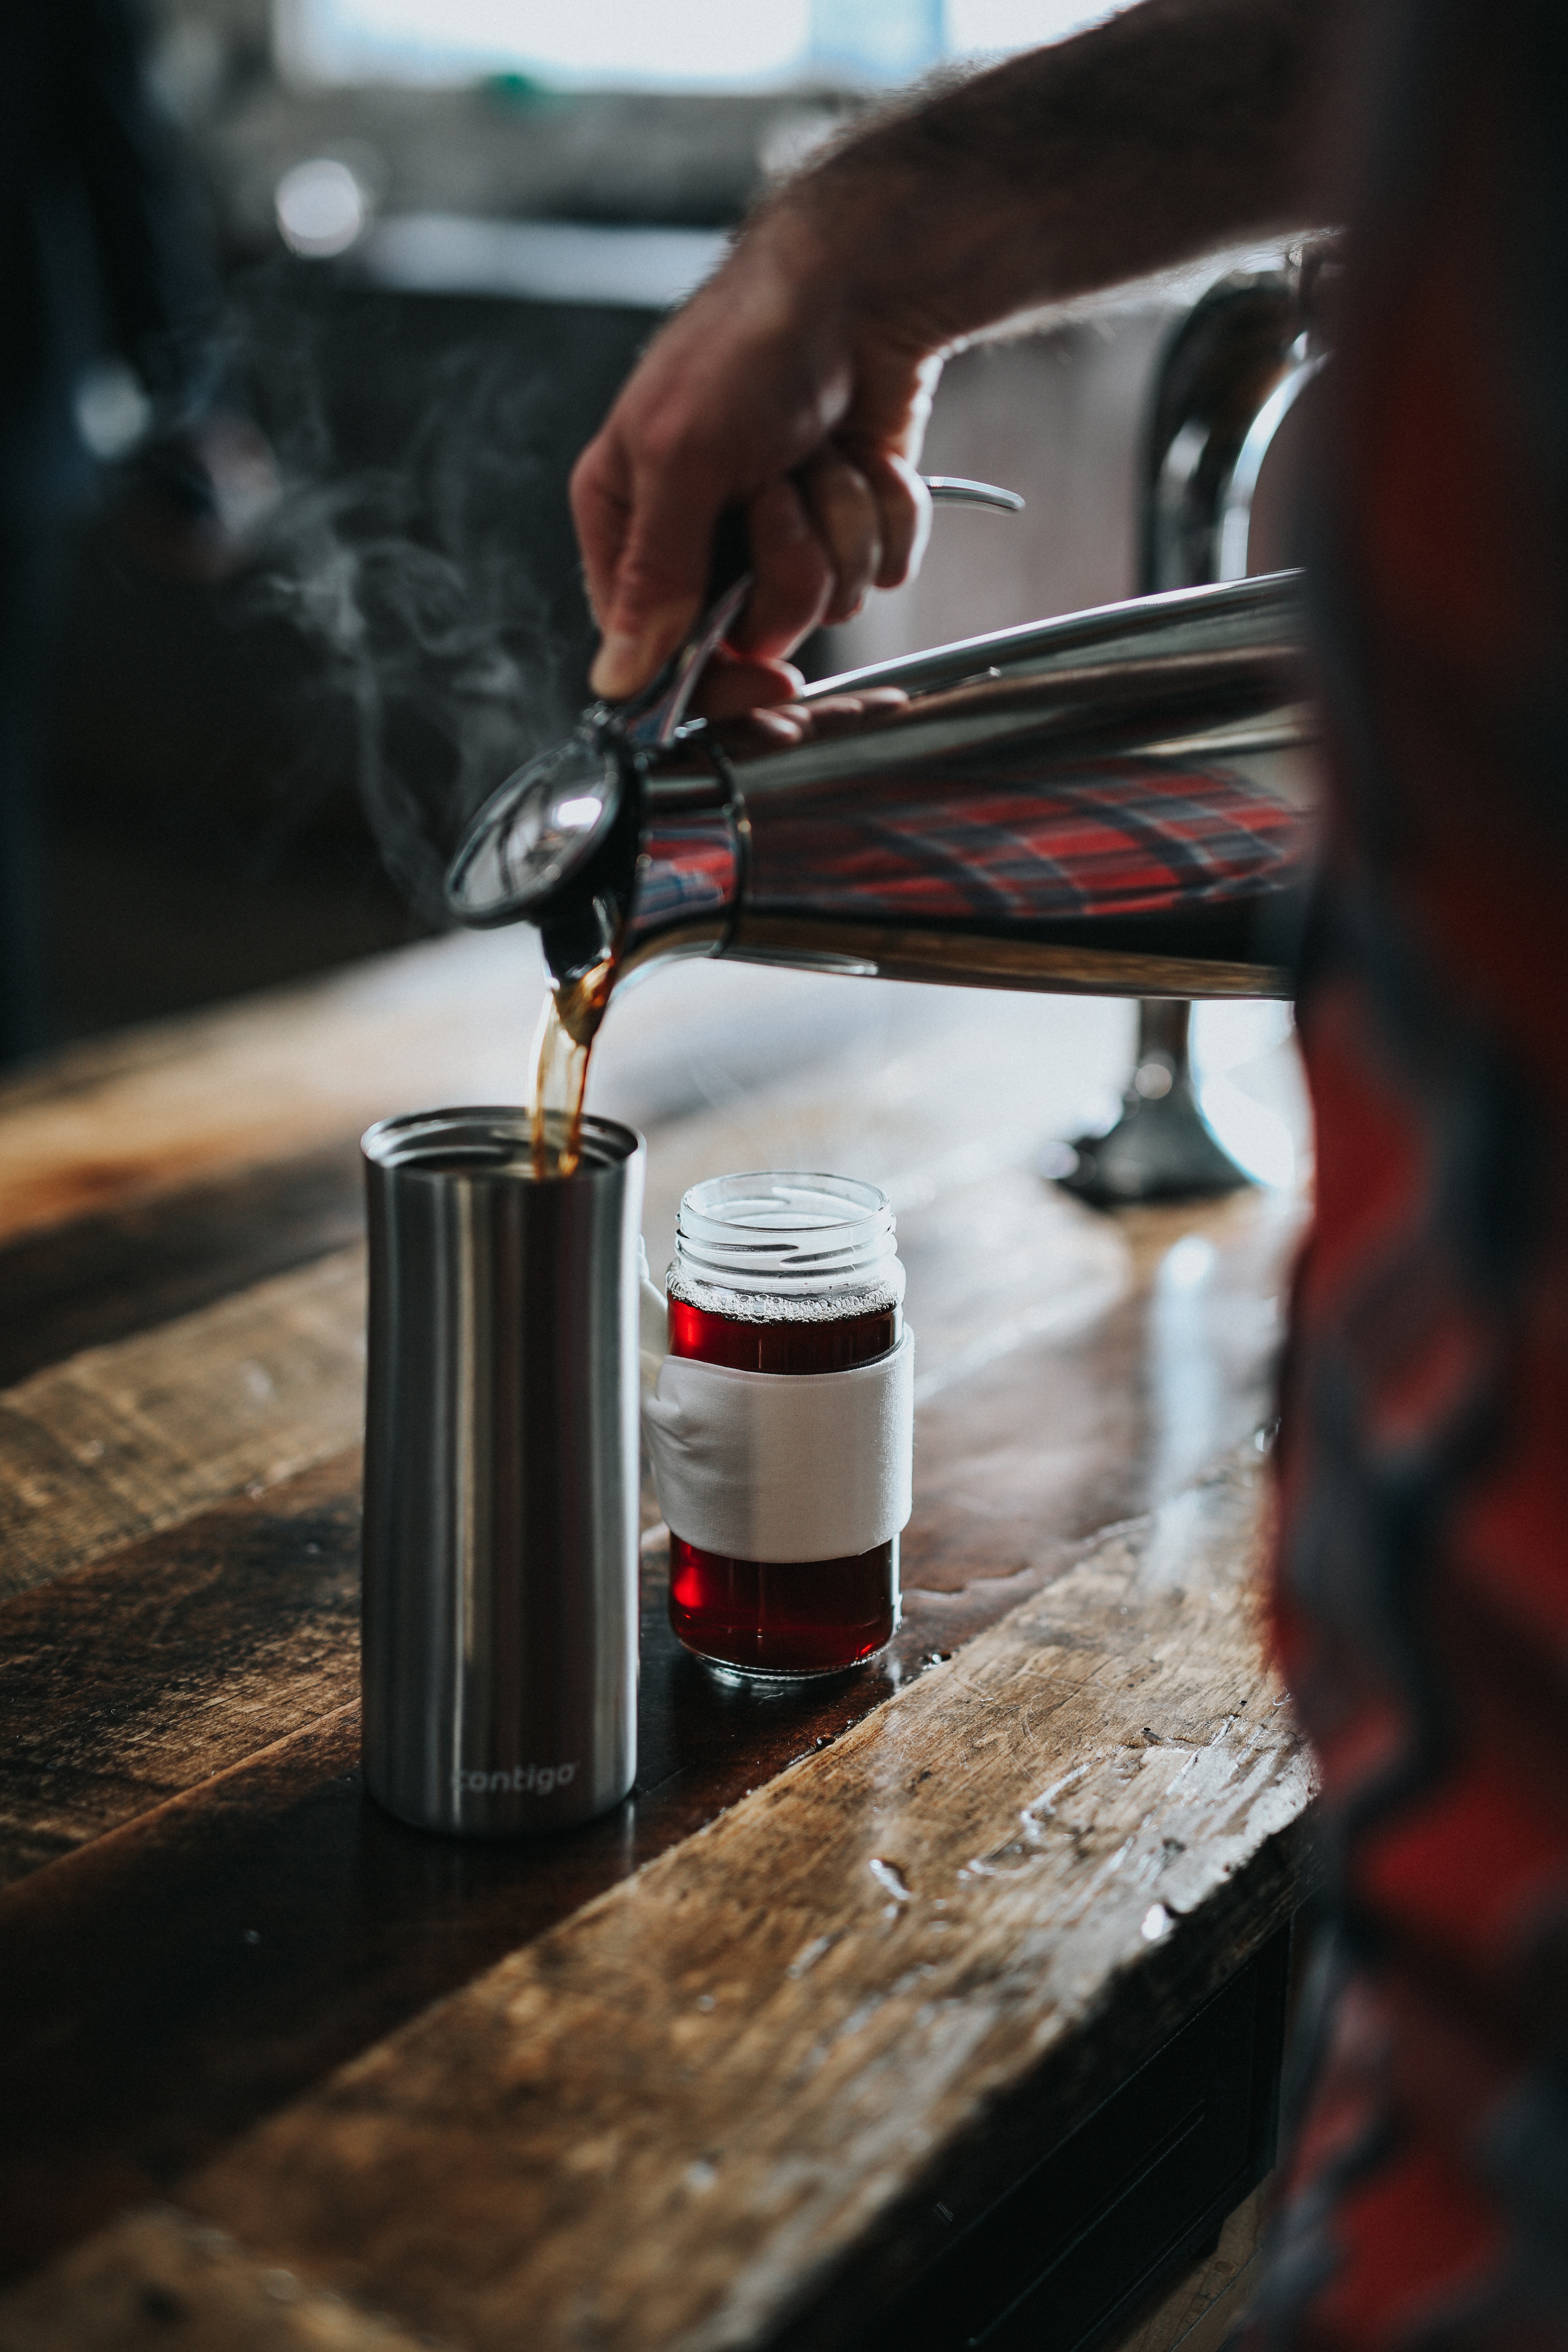
glass, red, color, drink, material, design, sense